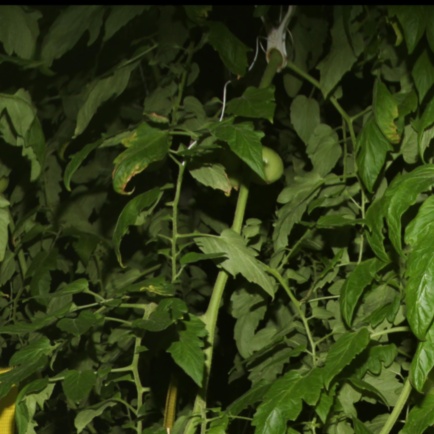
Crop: tomato